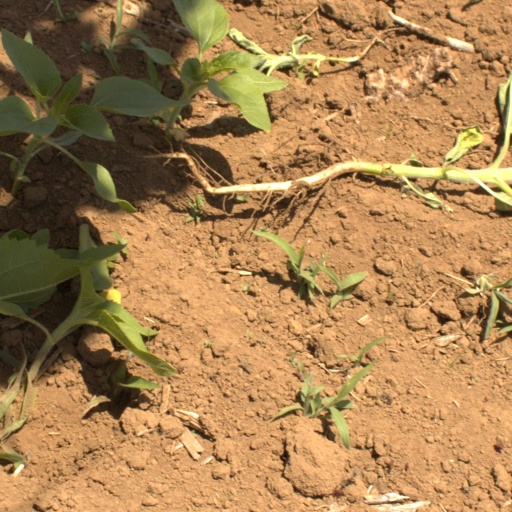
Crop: Jerusalem artichoke